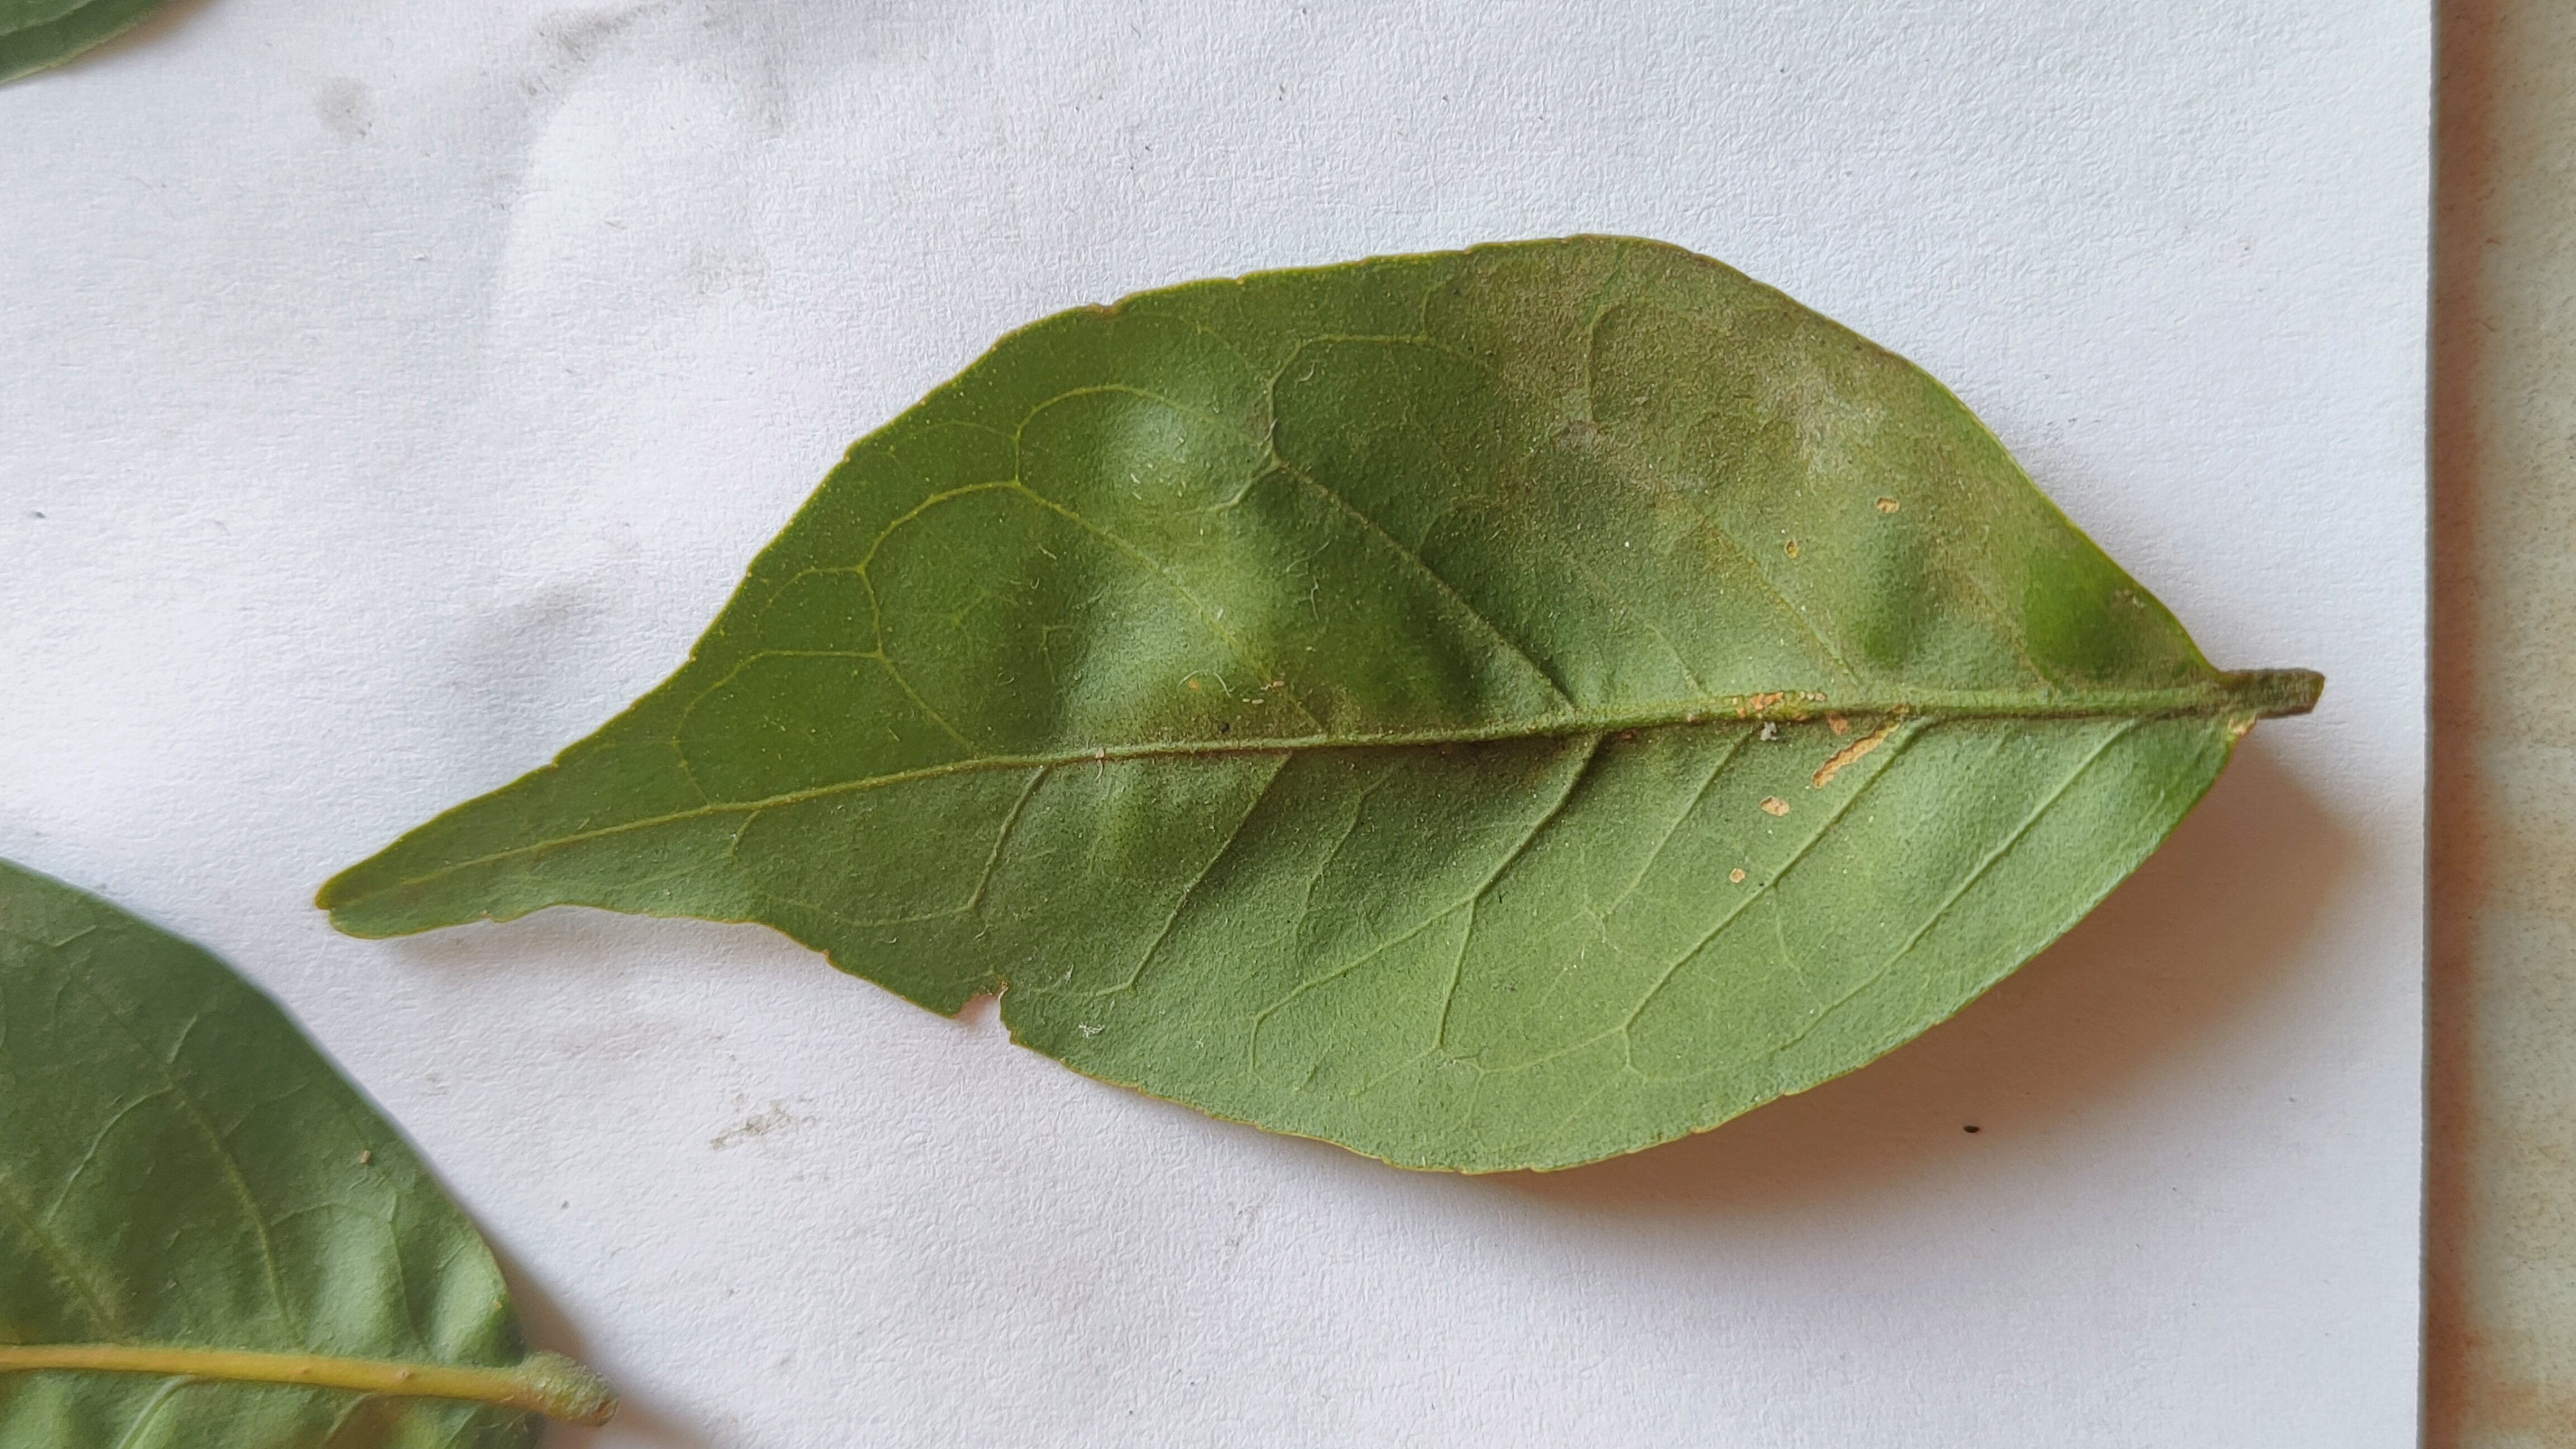
Leaf variety: Aegle marmelos